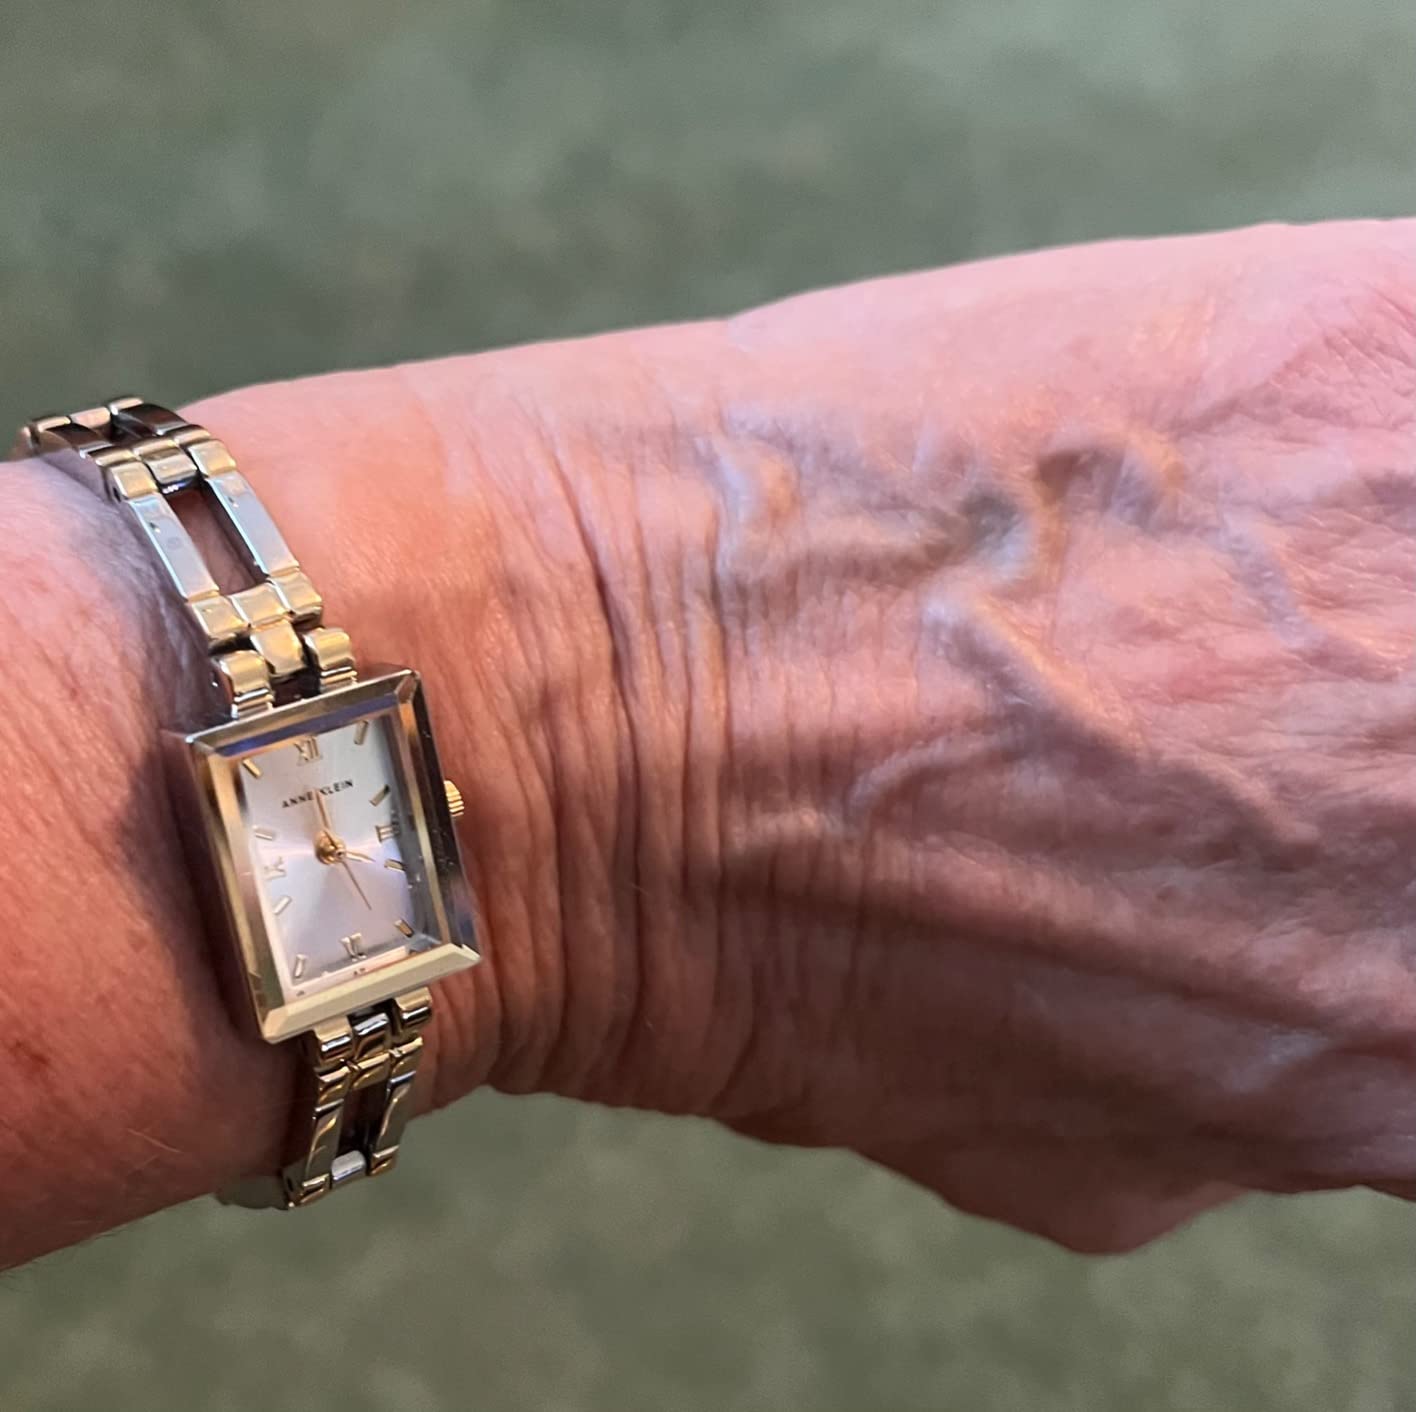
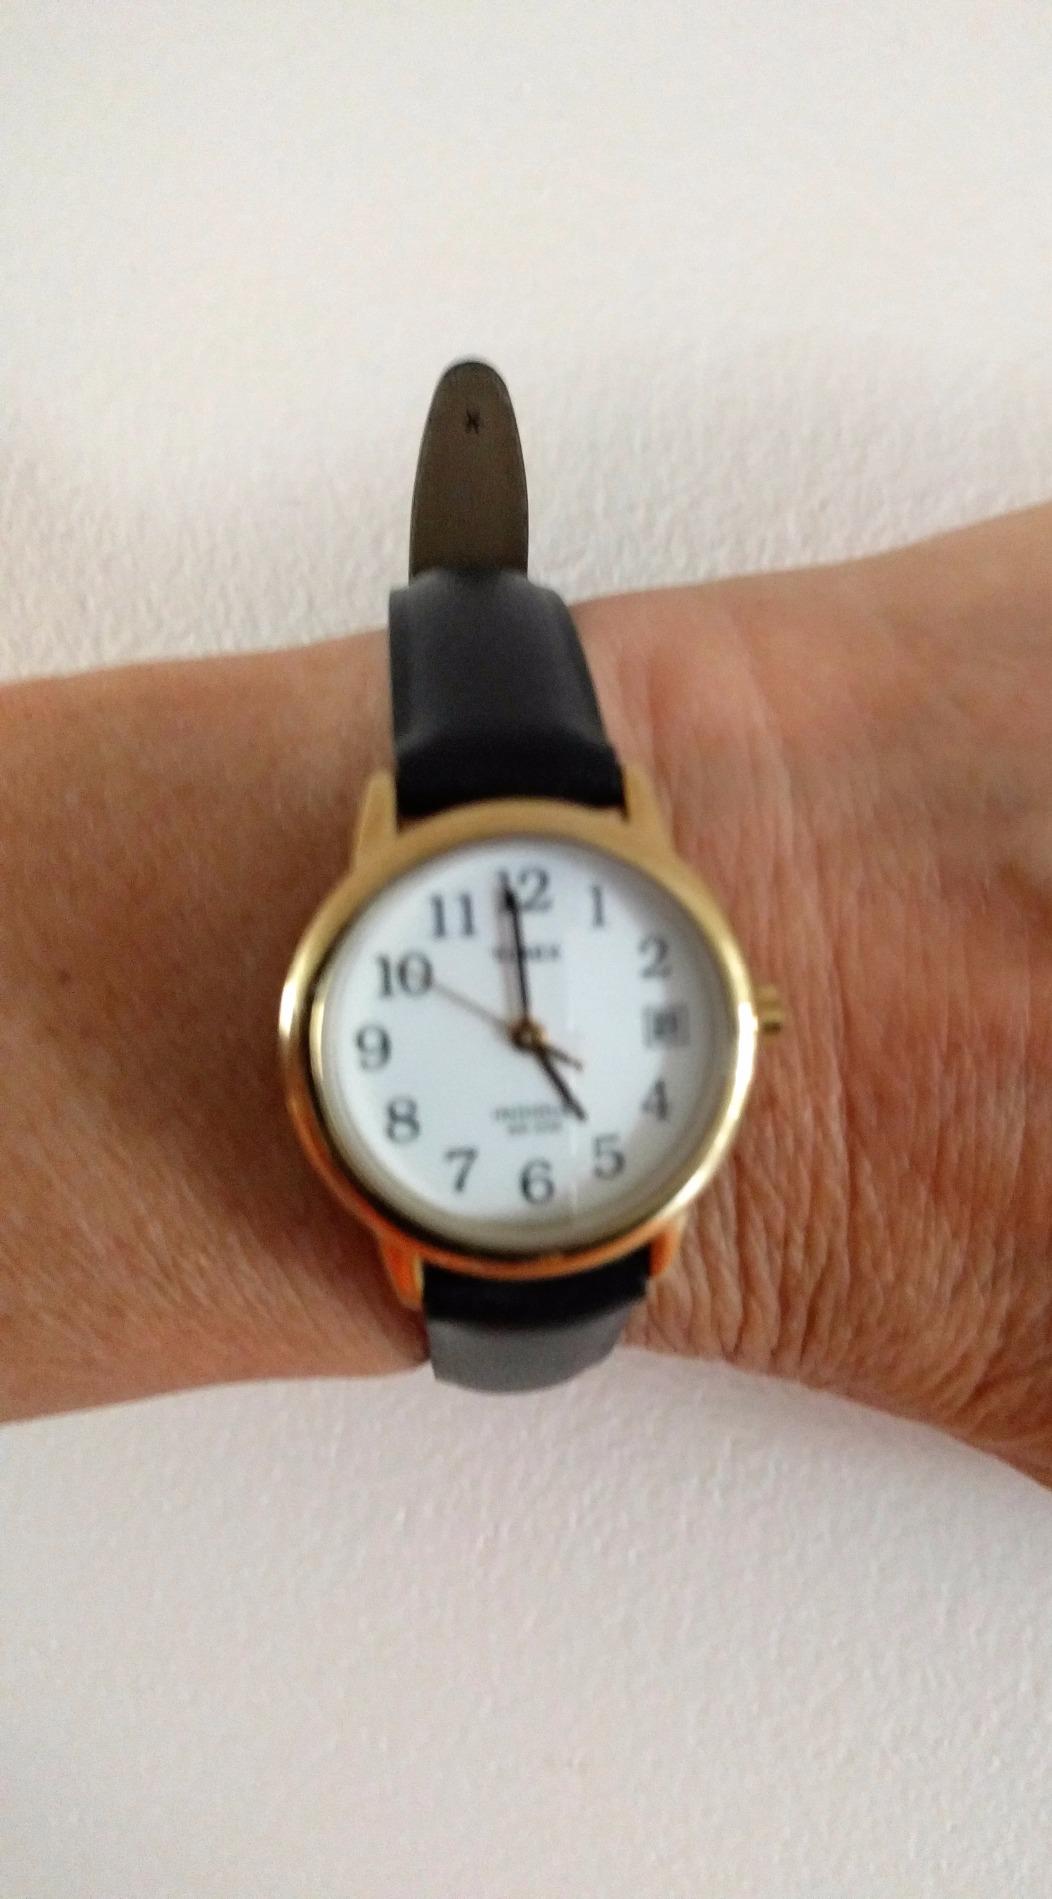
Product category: accessories_watch
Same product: no